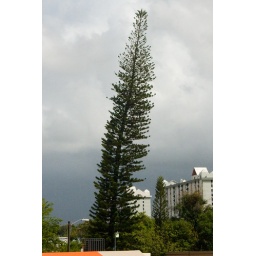
The pine trees in puerto rico was so unusually tall and skinny